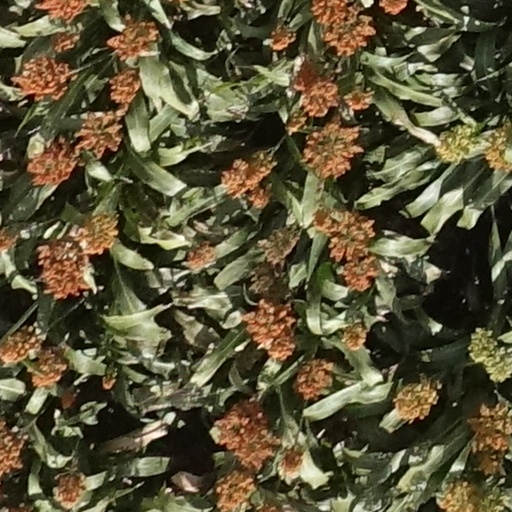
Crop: sorghum